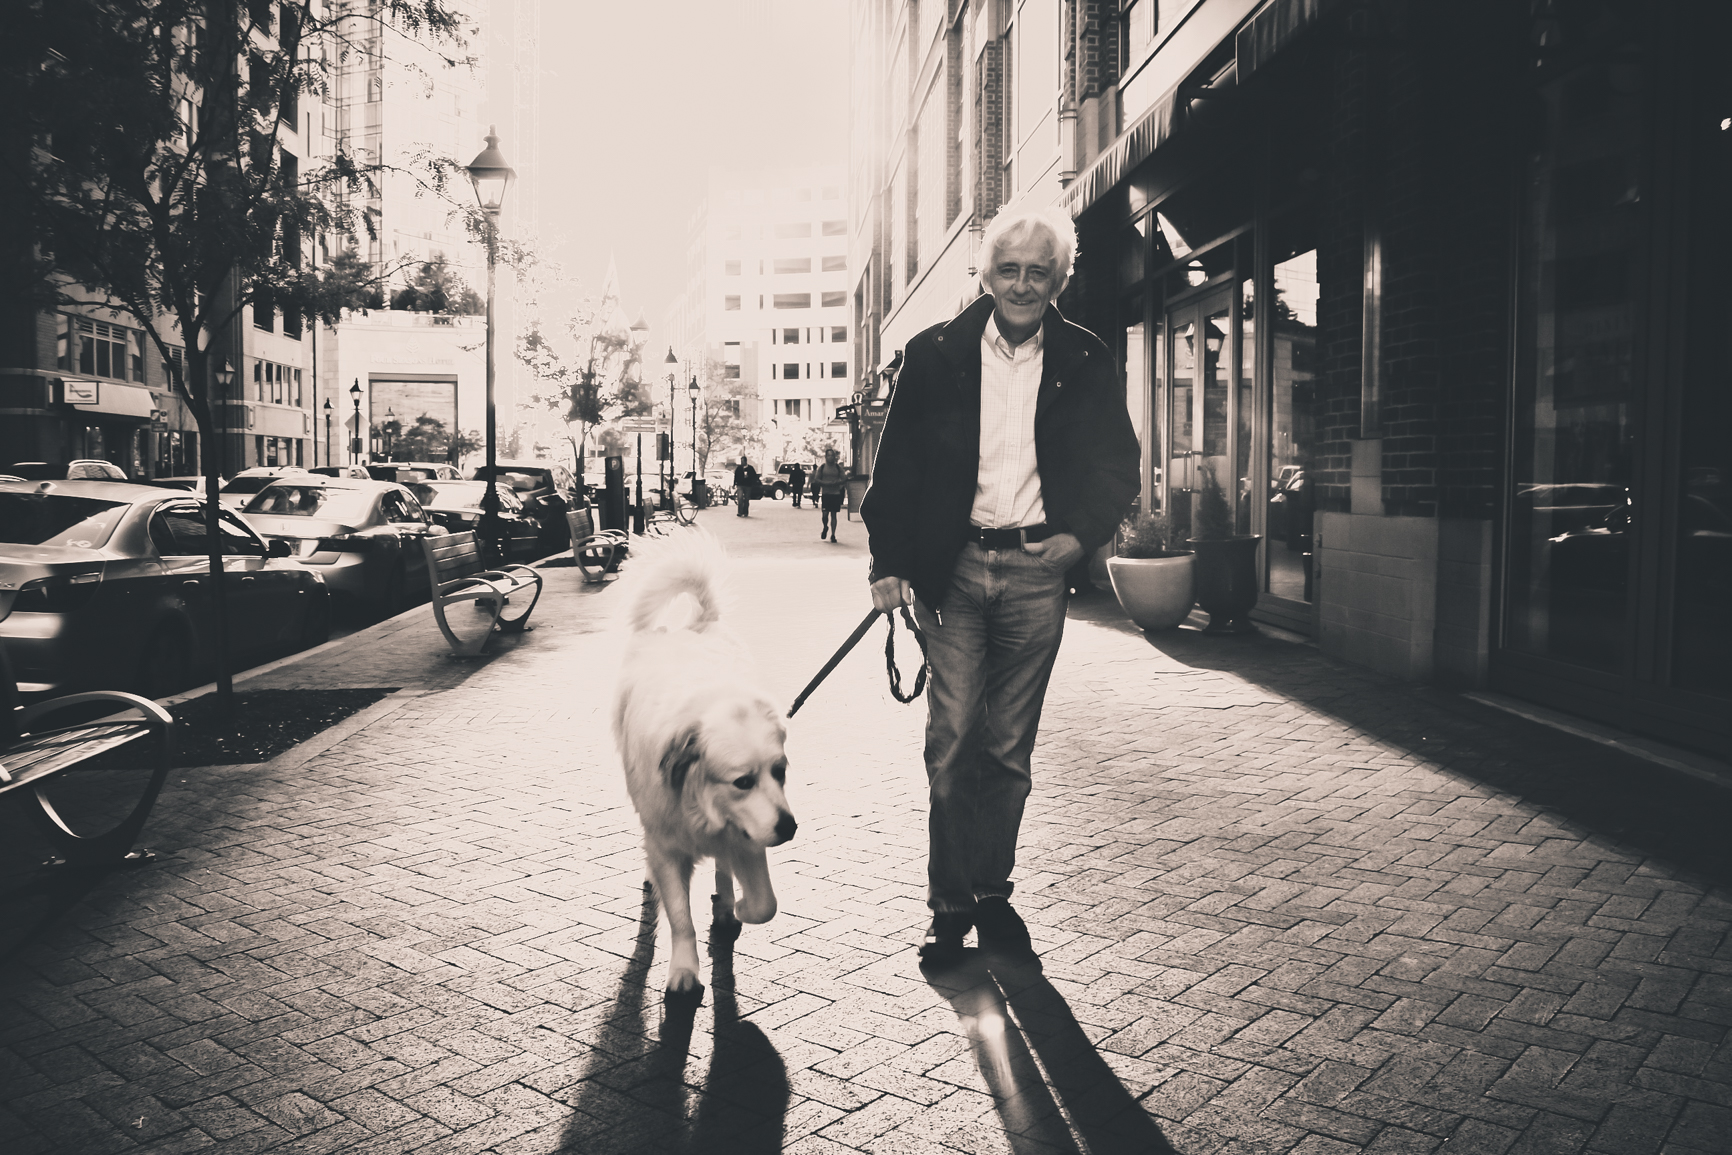
man, pedestrian, walking, snow, winter, road, white, street, sidewalk, dog, pet, spring, black, monochrome, infrastructure, photograph, snapshot